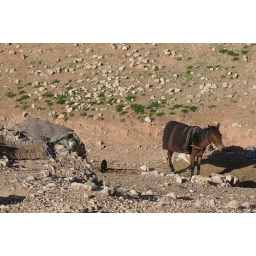
A horse stands outside a nomad house in the Anti-Atlas mountains between Tinerhir and Ouarzazate, Morocco.